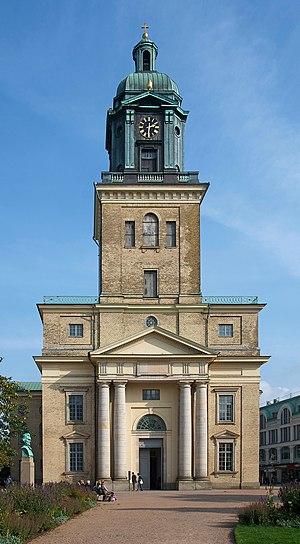
La cathédrale de Göteborg ou cathédrale Gustavi est un temple de l'Église de Suède. C'est l'église principale du diocèse de Göteborg.